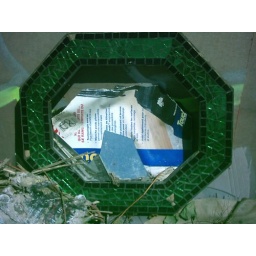
i saw this broken mirror near the alley on my walk home from the store.